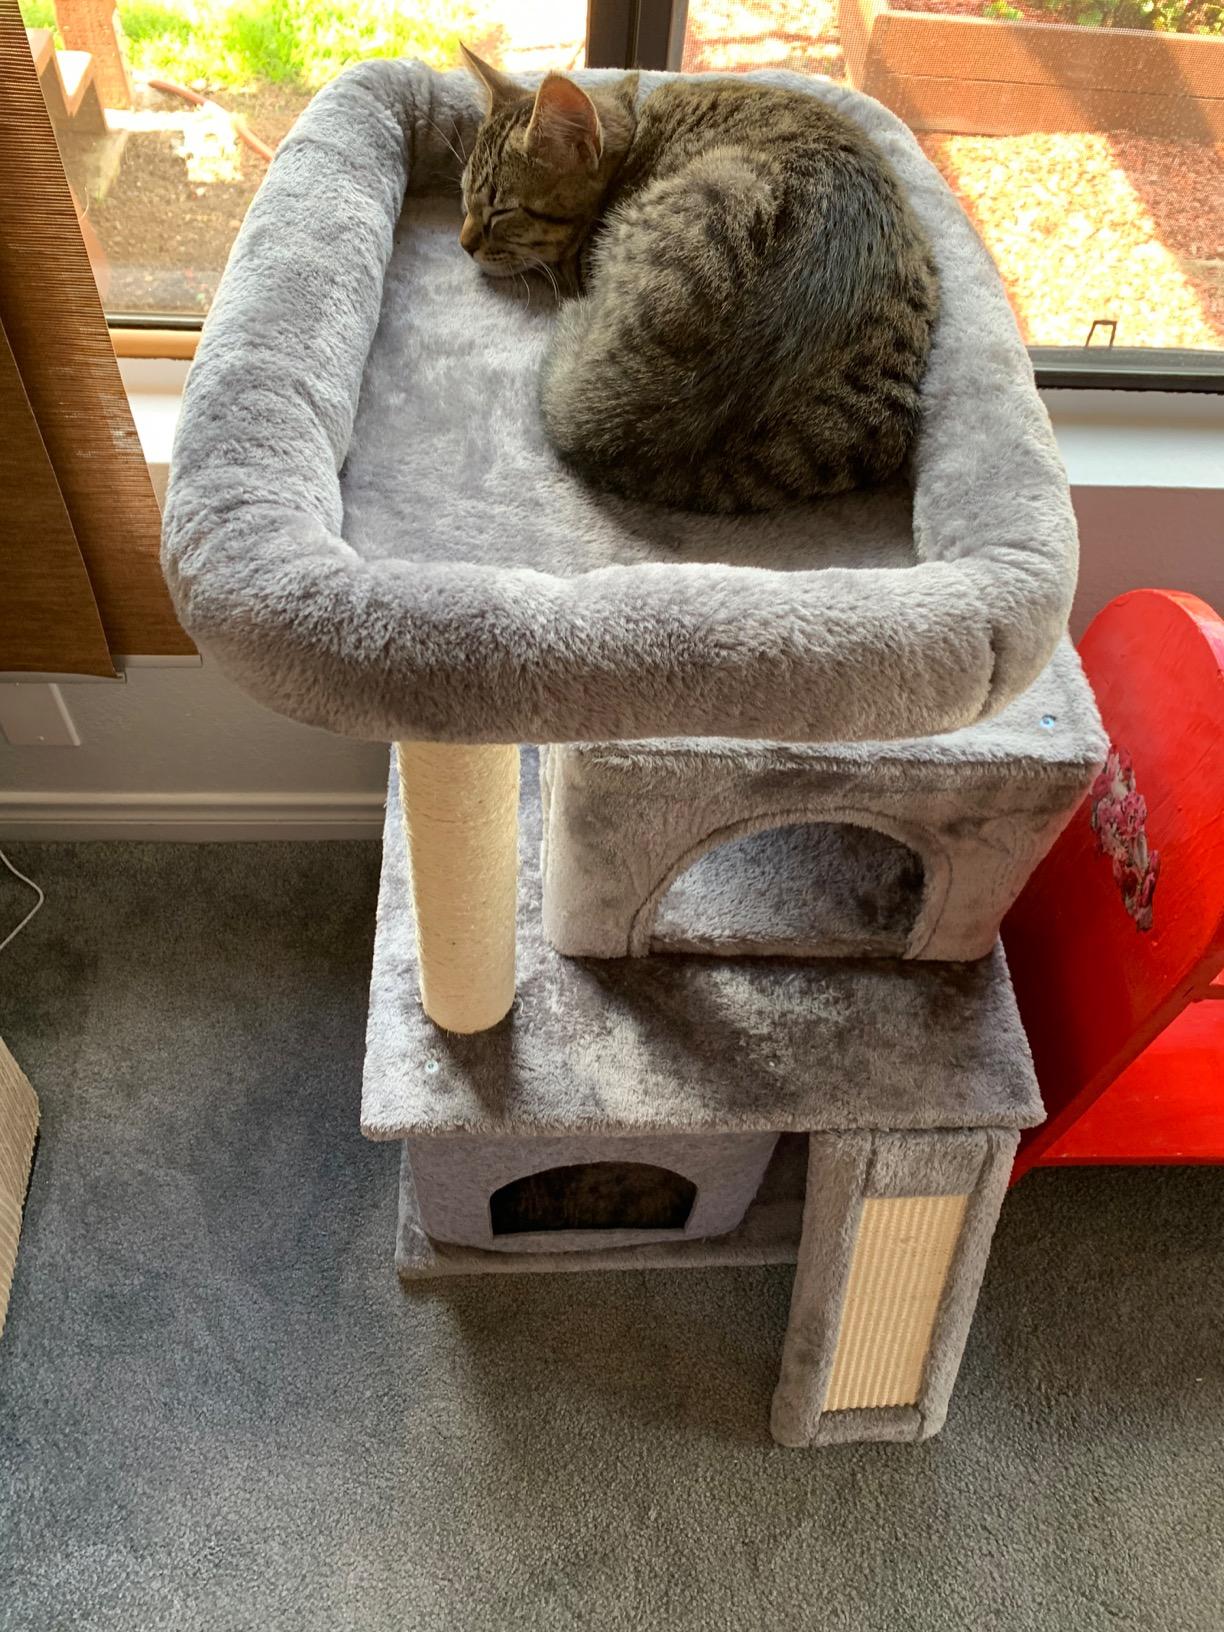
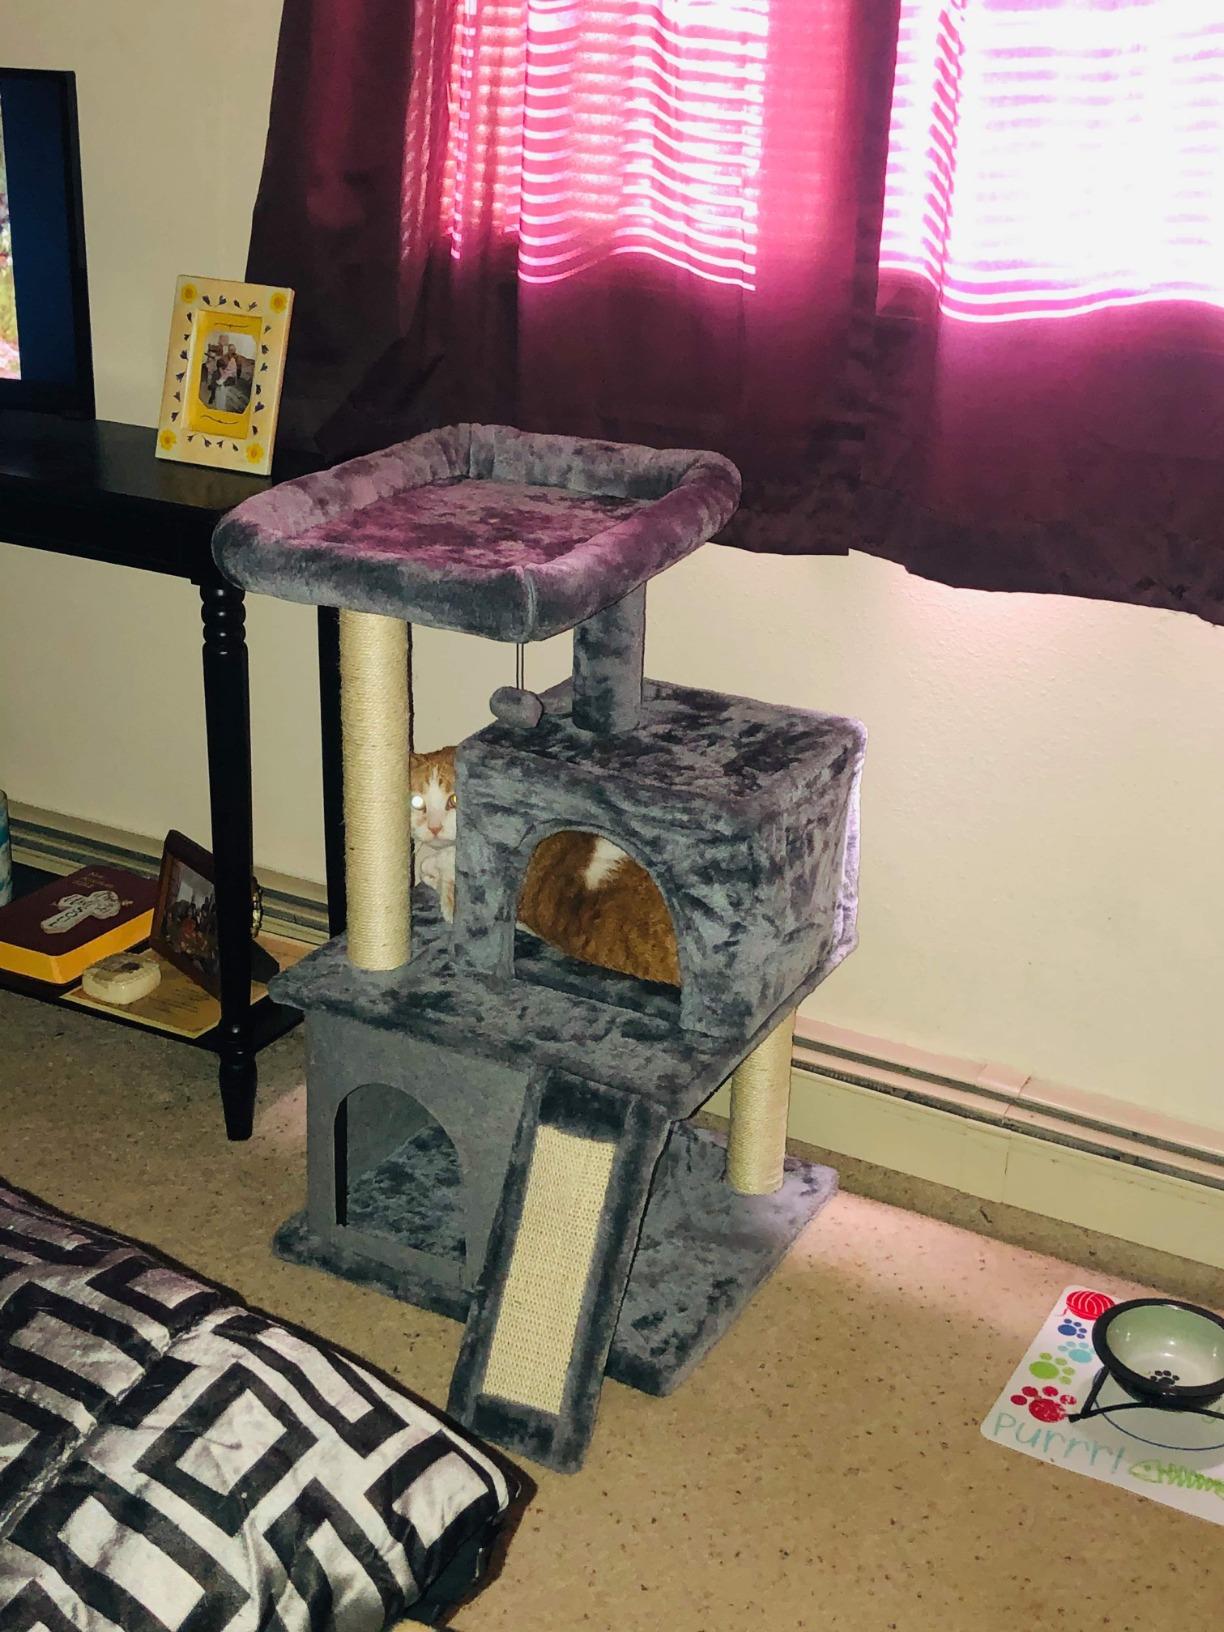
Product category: items_cat tree
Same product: yes